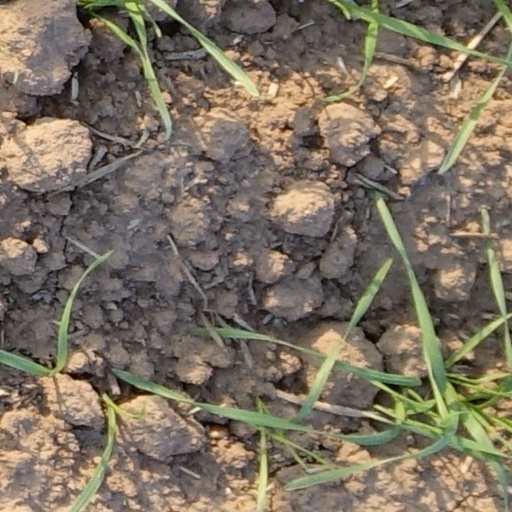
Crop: wheat